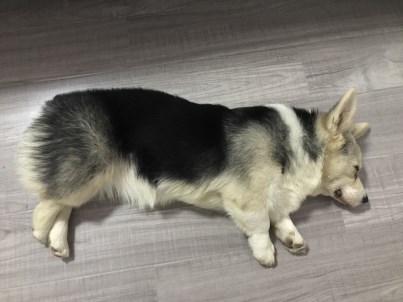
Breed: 2909-n000116-Cardigan